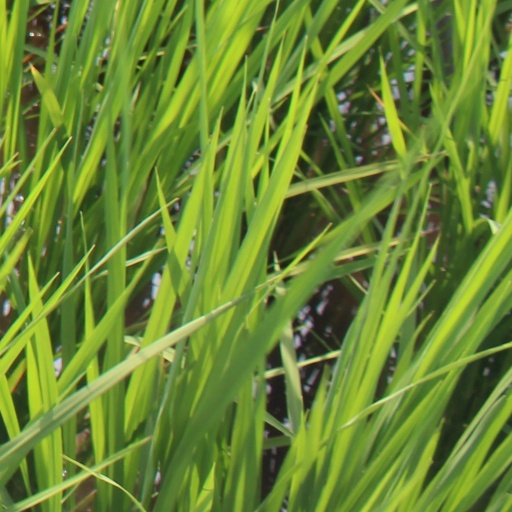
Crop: rice